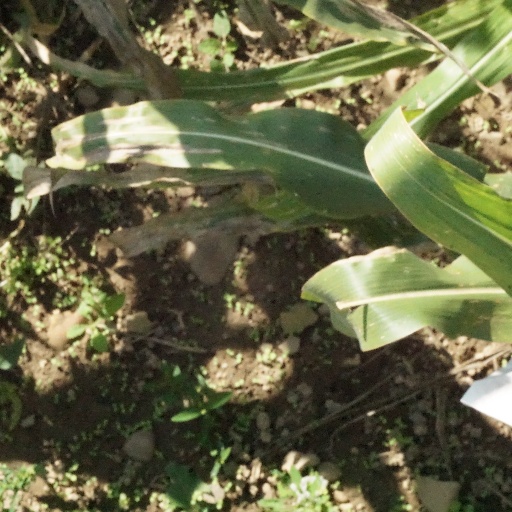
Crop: maize; corn